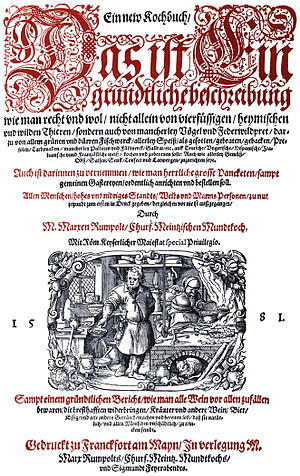
Kogebog
Marx Rumpolts kogebog fra 1581
En kogebog er en bog med opskrifter og vejledning til fremstilling af madretter.